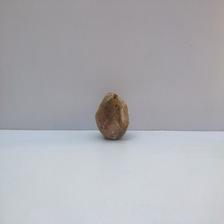
Size: Spoiled